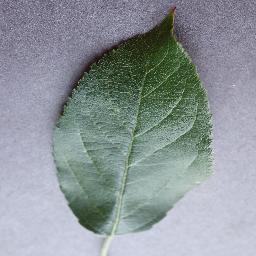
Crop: apple
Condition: healthy